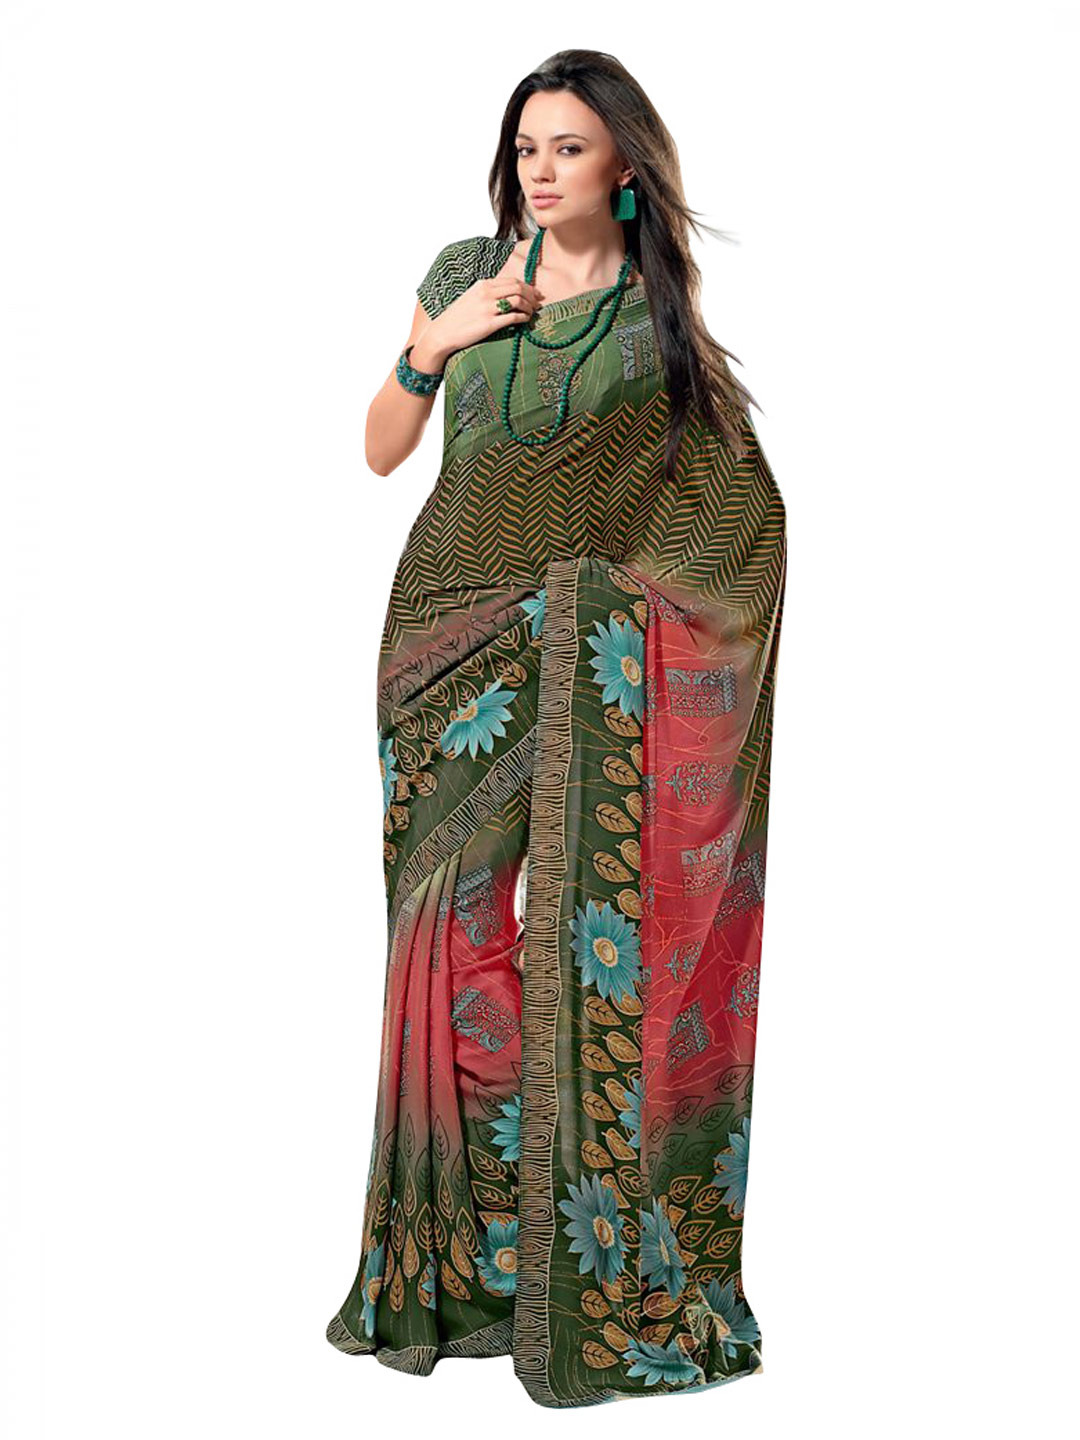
Prafful Pink & Green Crepe Sari
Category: Apparel / Saree / Sarees
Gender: Women
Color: Green
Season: Fall 2012
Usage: Ethnic